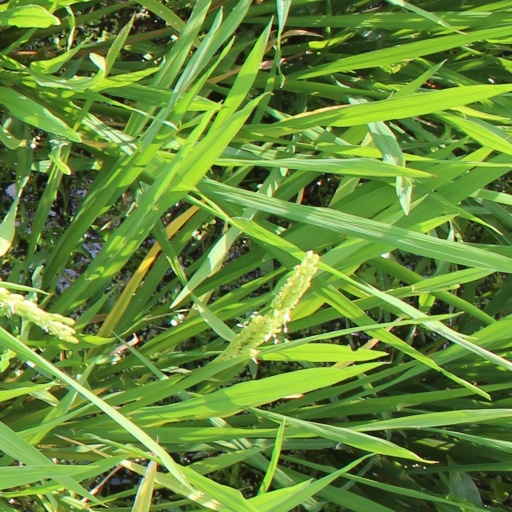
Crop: rice